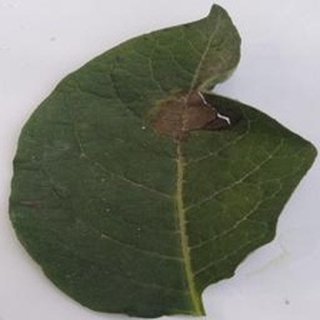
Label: potato_late_blight